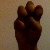
The image shows a hand gesture representing the letter 'E' in Indian Sign Language.